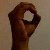
The image shows a hand gesture representing the letter 'O' in Indian Sign Language.